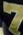
Number: 7